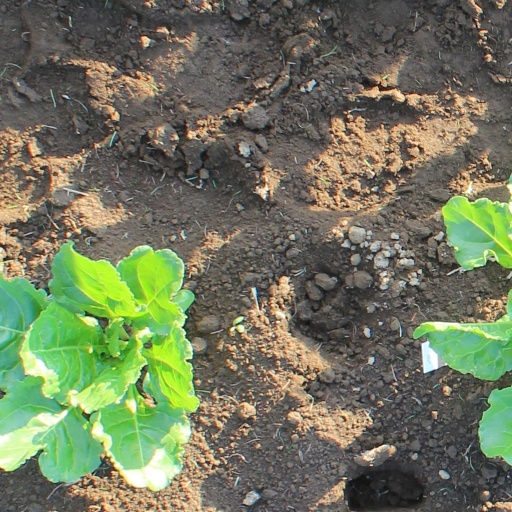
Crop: sugar beet